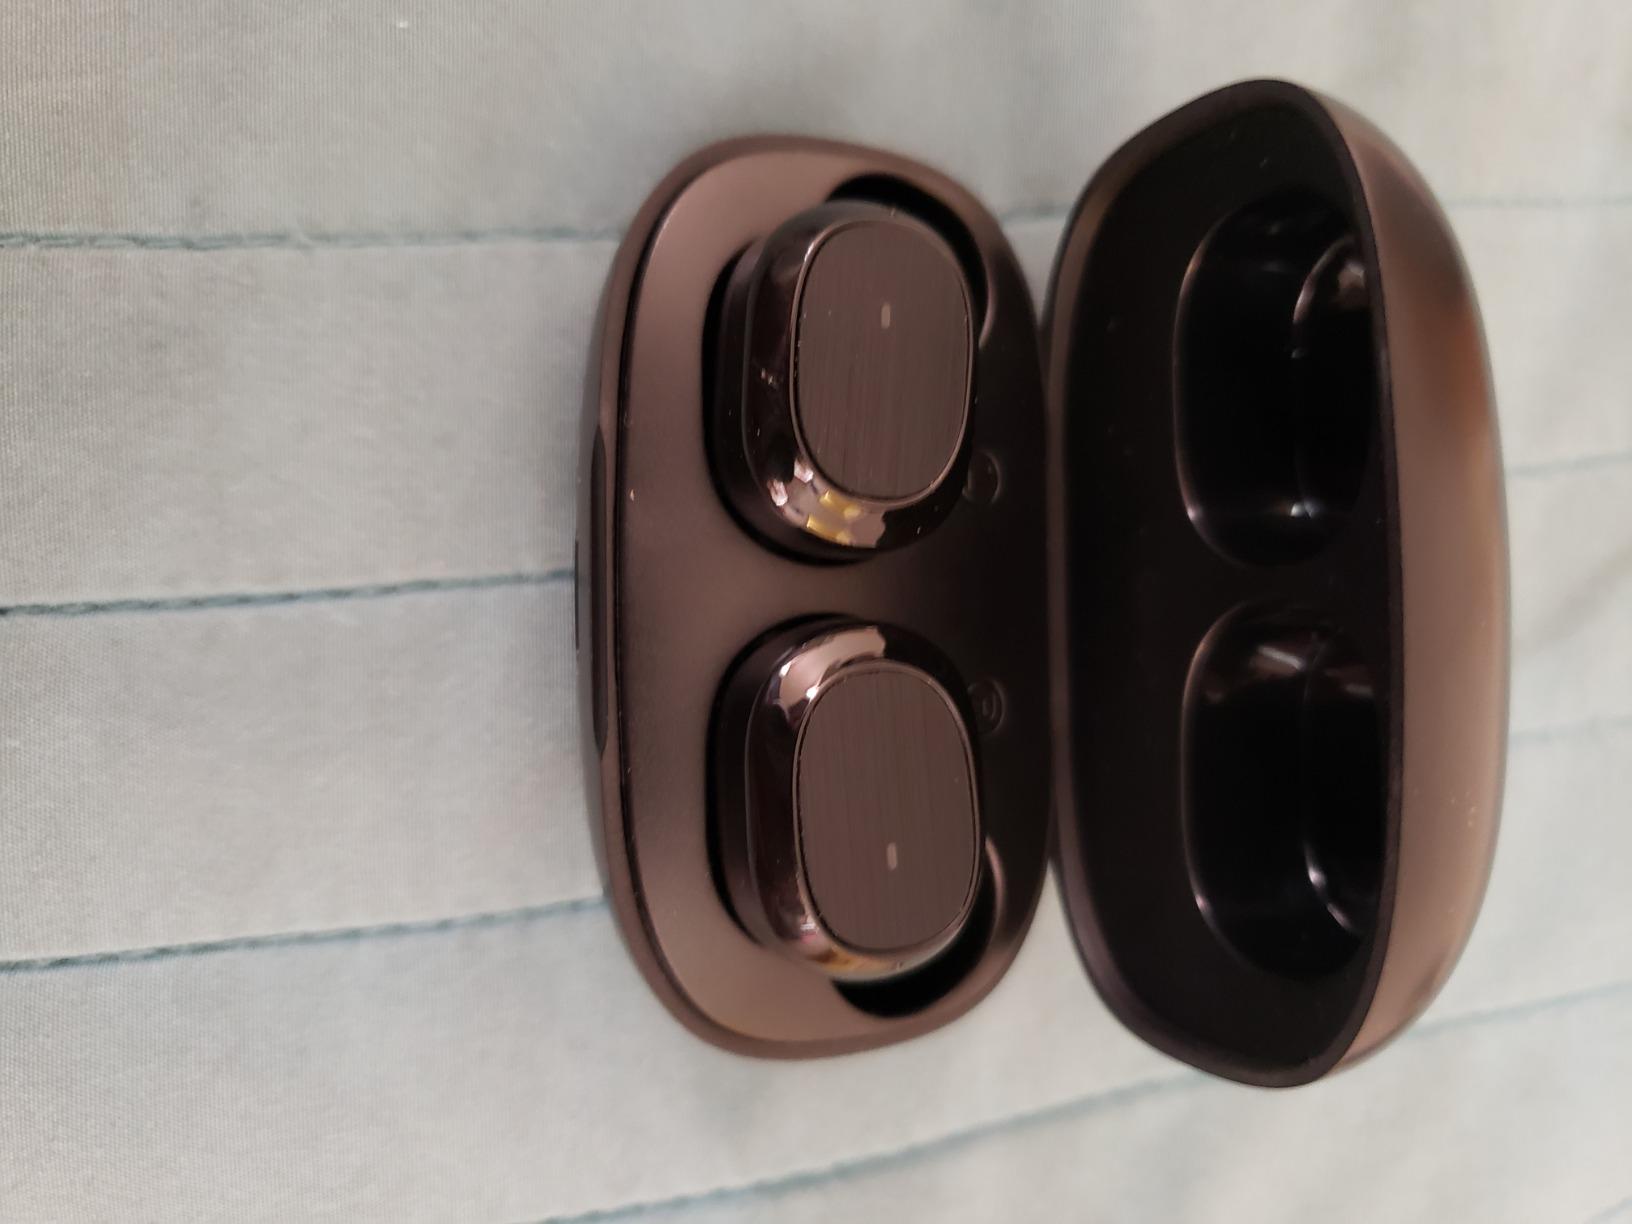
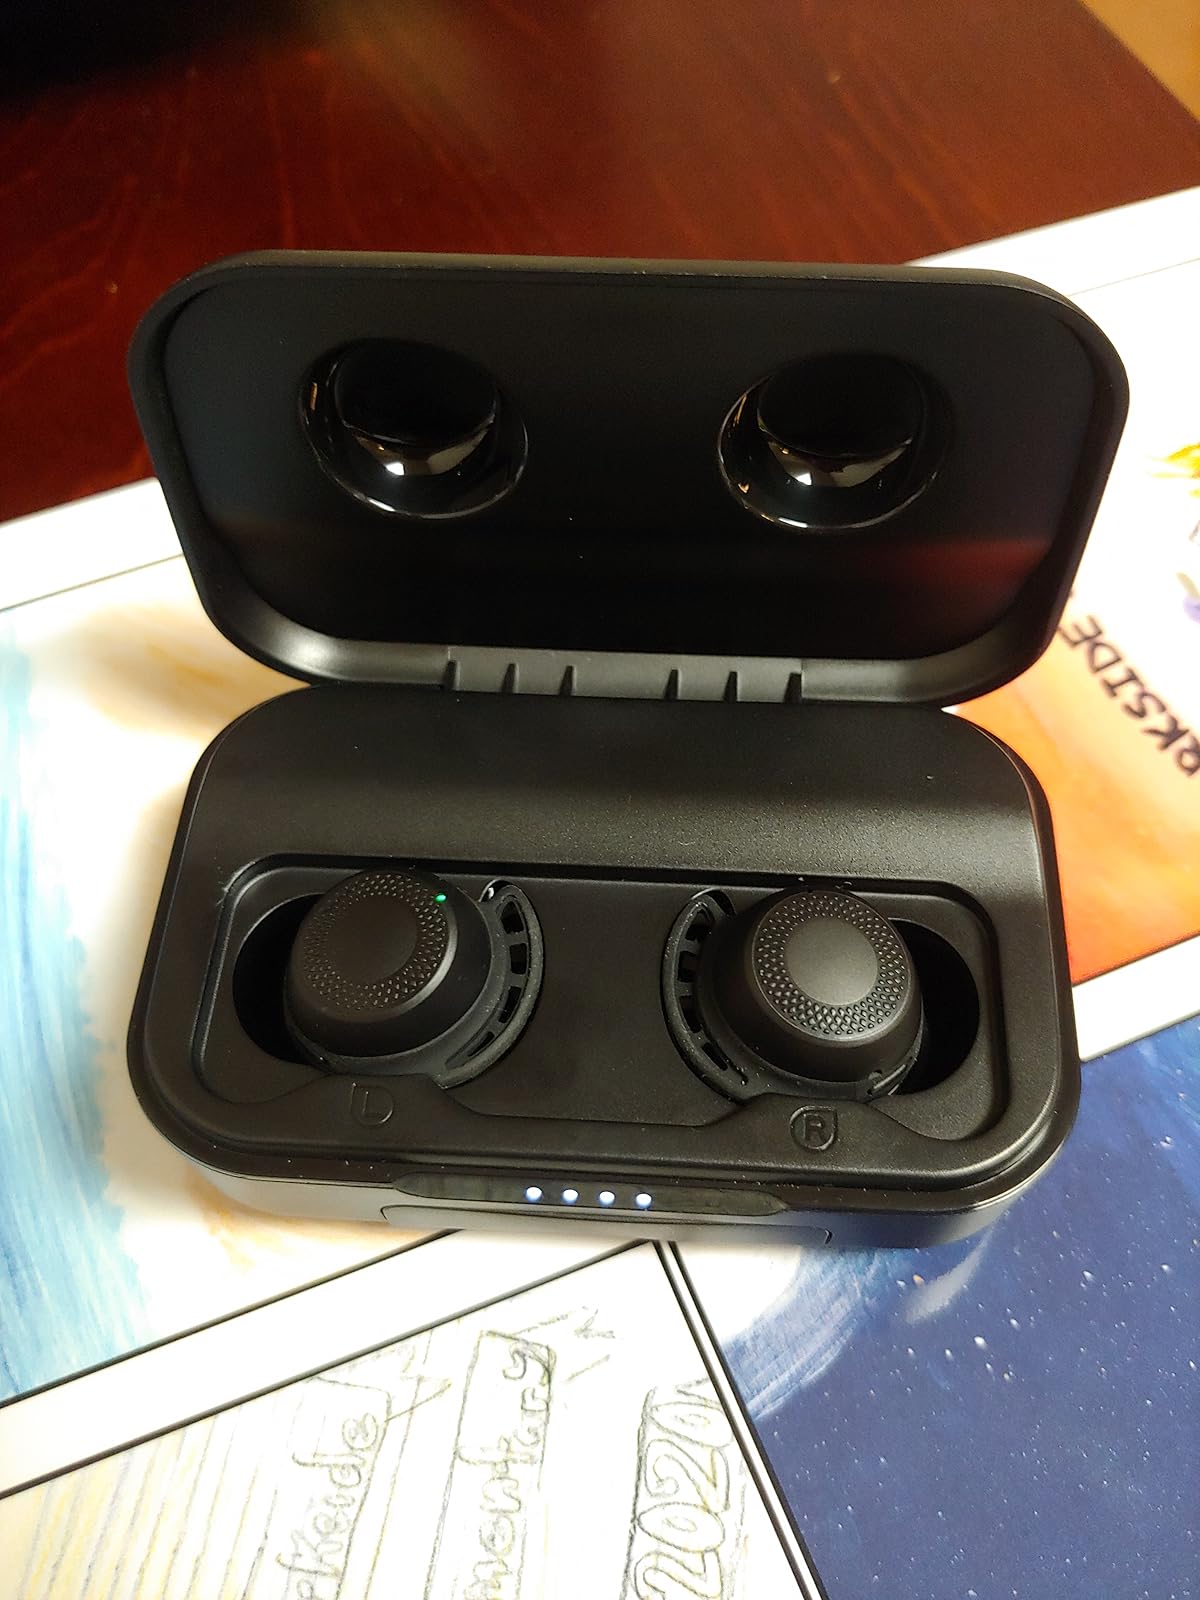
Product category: earbuds
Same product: no